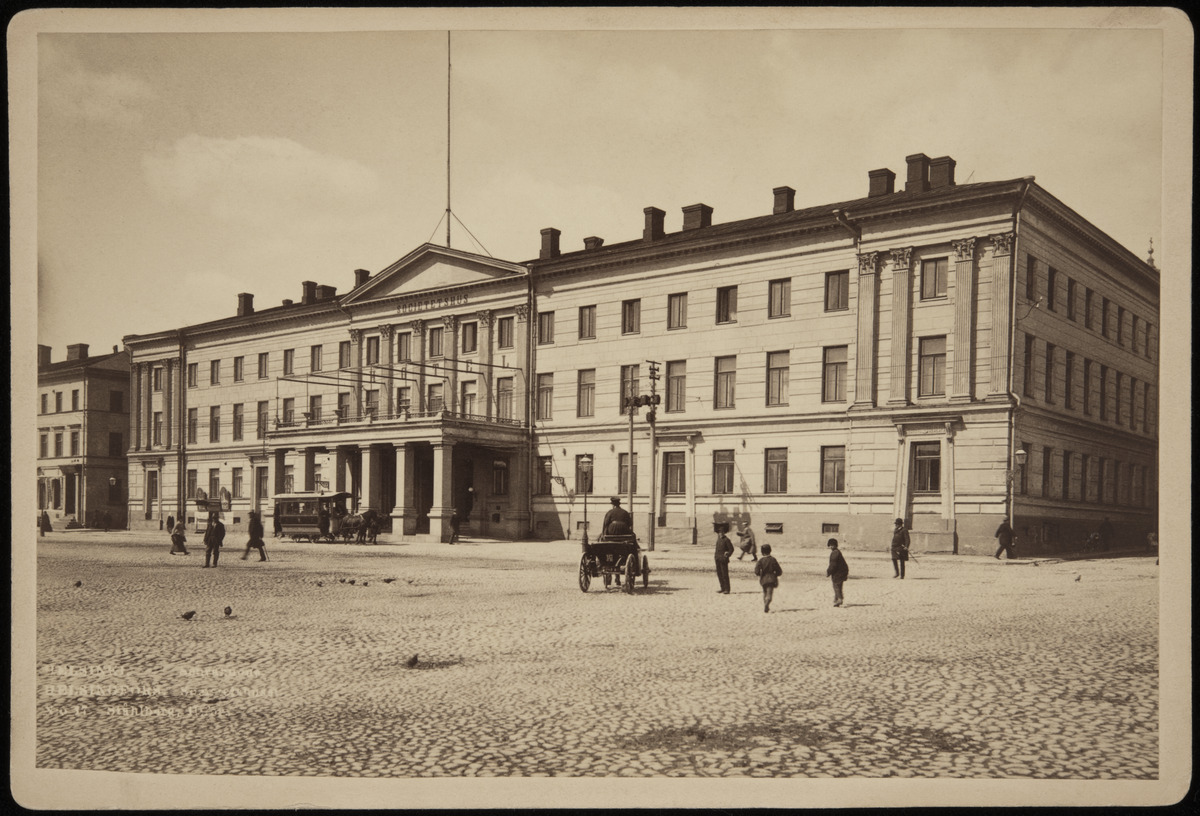
Pohjois-Esplanaadikatu (=Pohjoisesplanadi) 11 - 13 - Katariinankatu 2, Hotelli Seurahuone (Hotel Societetshus, vuodesta 1913 Helsingin kaupungintalo) Kauppatorilta nähtynä
sisällön kuvaus: Pohjois-Esplanaadikatu (=Pohjoisesplanadi) 11 - 13 - Katariinankatu 2, Hotelli Seurahuone (Hotel Societetshus, vuodesta 1913 Helsingin kaupungintalo) Kauppatorilta nähtynä. mustavalkoinen
Kuvaaja: Ståhlberg, Karl Emil, valokuvaaja
Ajankohta: kuvausaika 1890 -luku
Paikka: Suomi, Uusimaa, Helsinki, Kaartinkaupunki Helsinki, Pohjoisesplanadi 11-13, 11, 13. Katariinankatu 2. Kauppatori
Aiheet: kadut, liikenne, aukiot, torit, jalankulkijat, majoitusliikkeet hotellit, ravintolat, lapset, ajoneuvot hevosajoneuvot, raitiovaunut, kuljetuspalvelut, arkkitehtuuri, klassismi, linnut, rakennukset, kivirakennukset, liikerakennukset, osuustoiminta